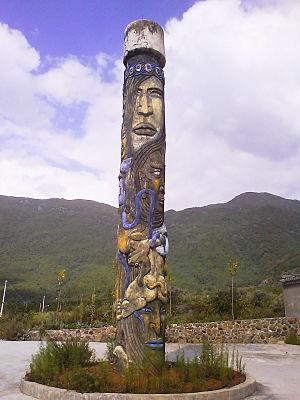
Totem Dongba dans un lieu de culte près de Lijiang, province du Yunnan, République populaire de chine.
Le Dongba est une culture, une écriture et ancienne religion totémiste de Chine. Elle est proche de la religion tibétaine bön.